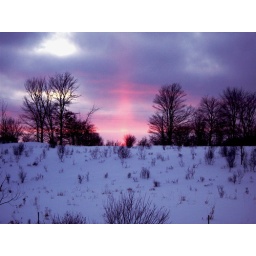
There was a dramatic red column in the middle that looked like a sci-fi pic.